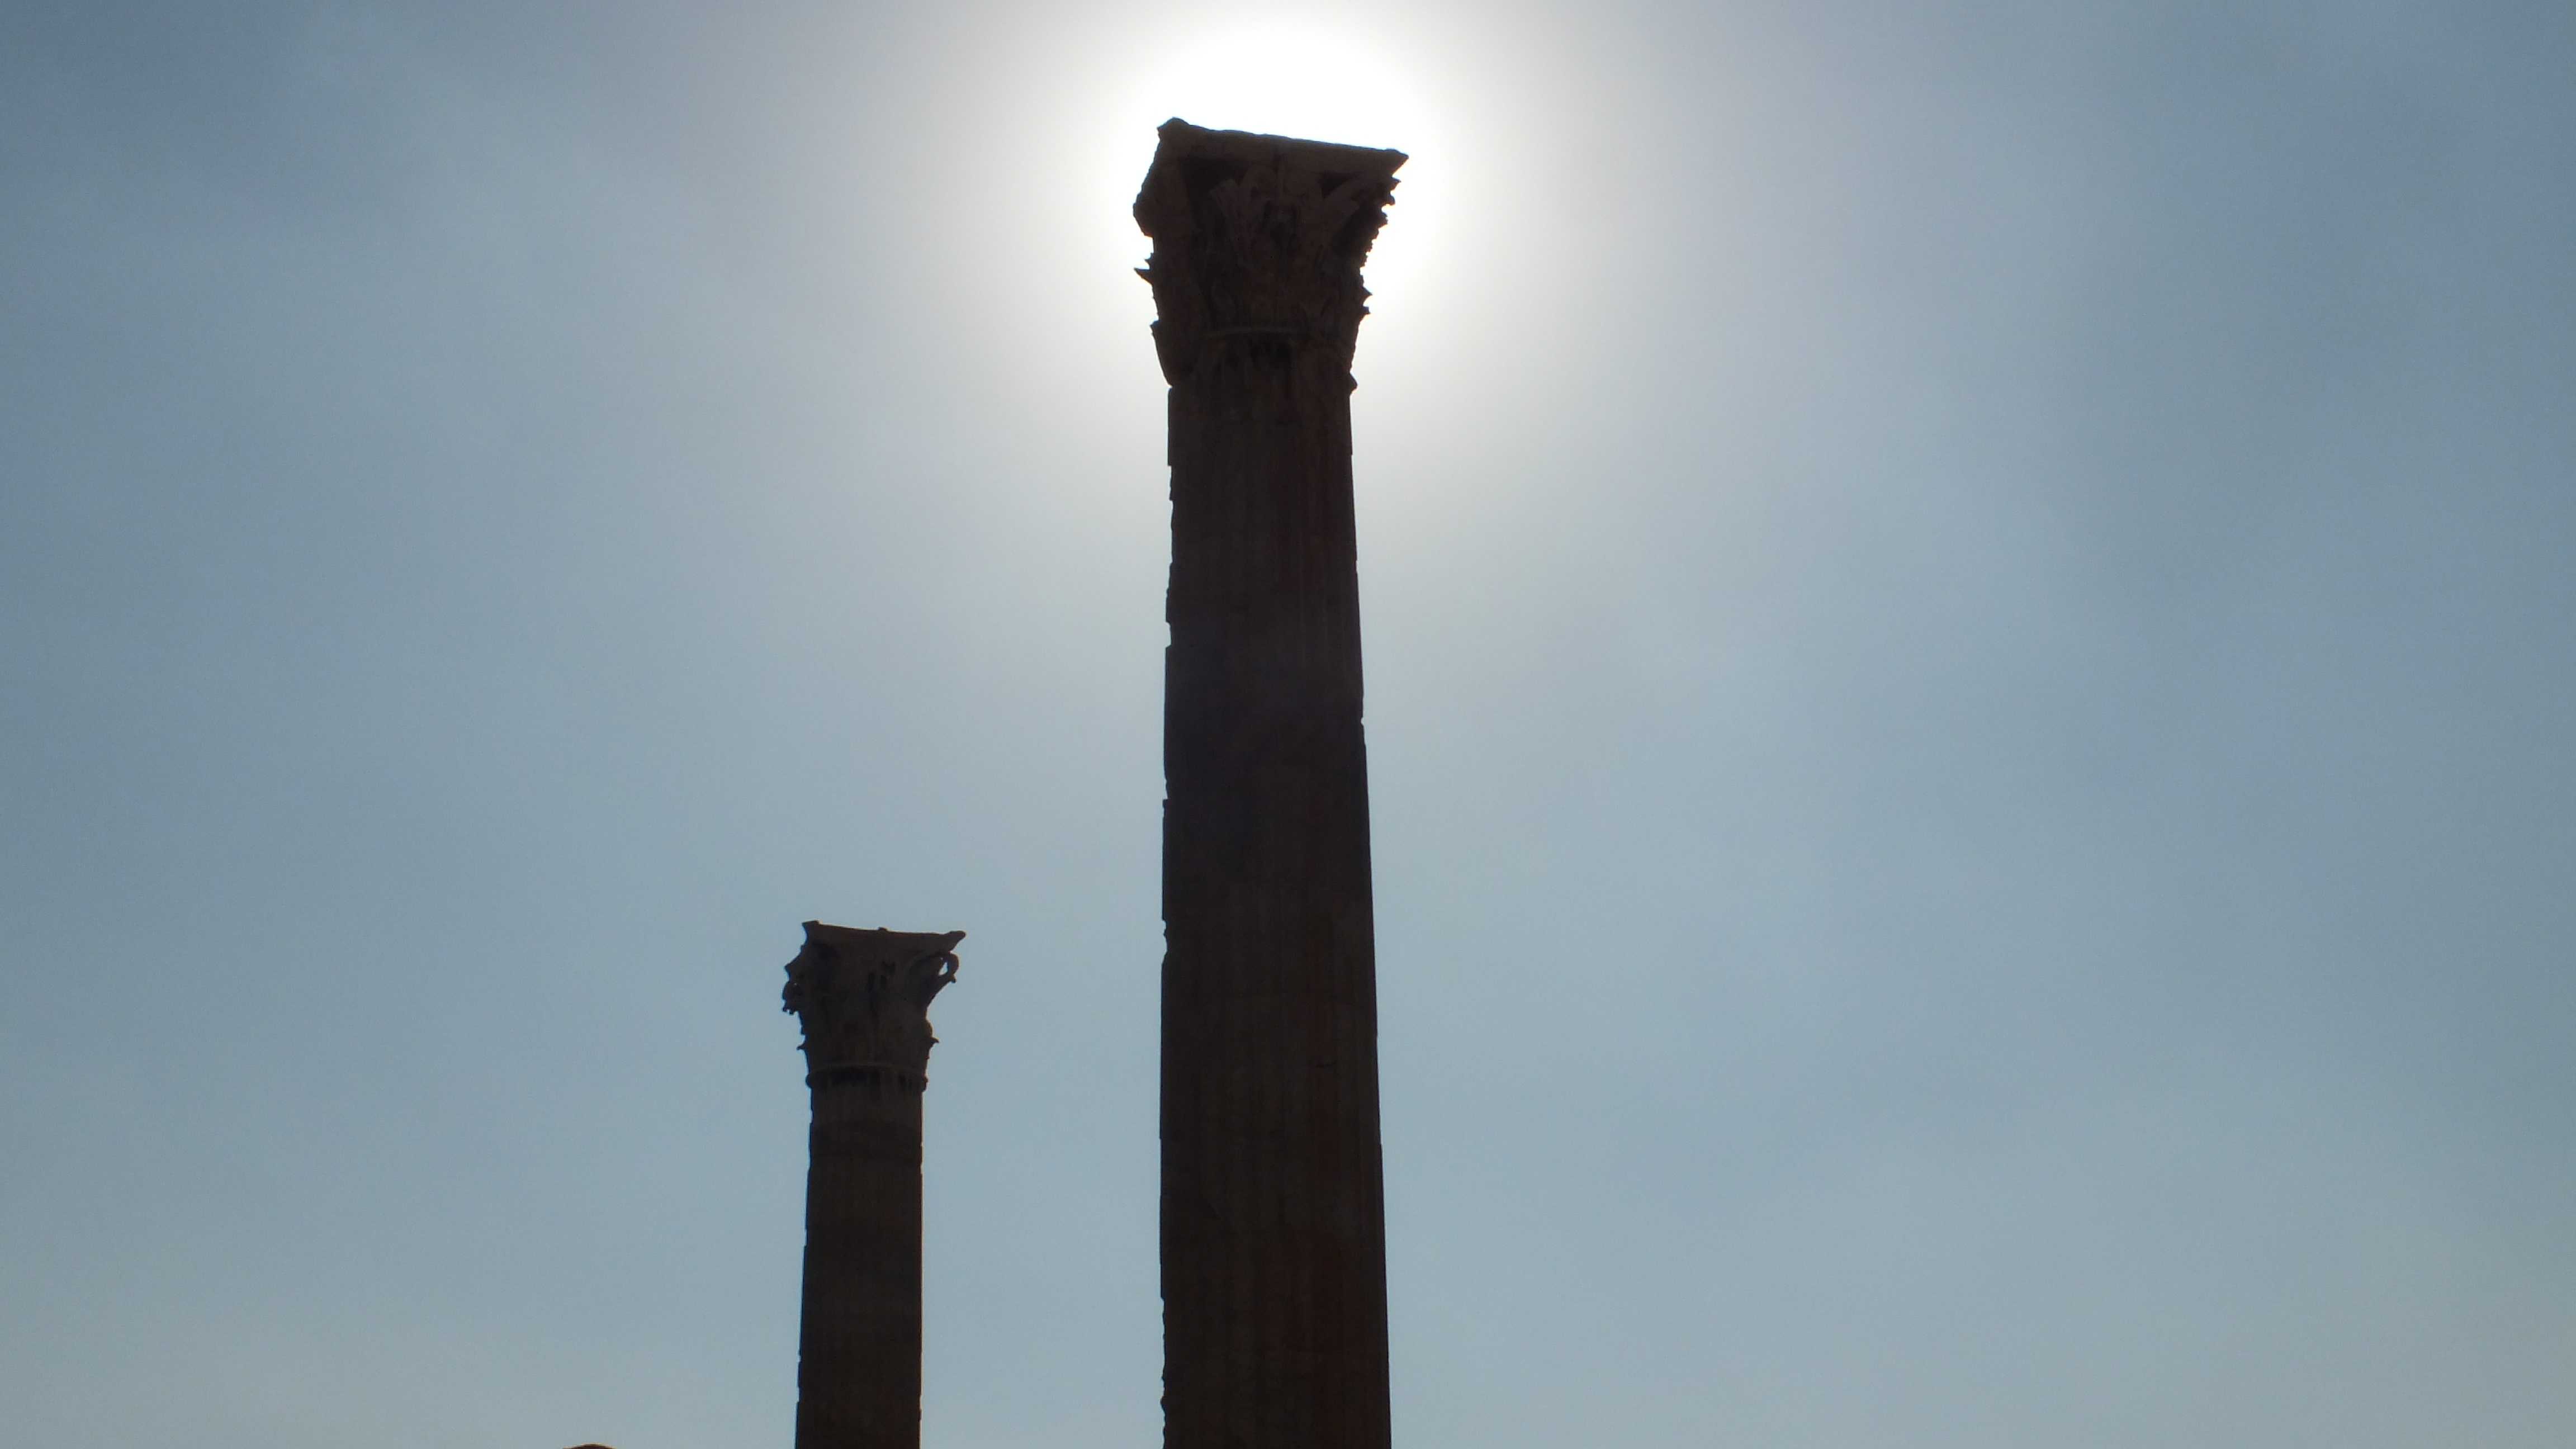
cloud, structure, sky, monument, statue, column, greek, tower, space, landmark, street light, lighting, ray of light, blue sky, sculpture, clouds, backlight, greece, history, remains, colonnade, only, capitello